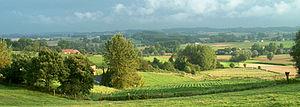
Le Pays des Collines est une région naturelle sise entre l'Escaut et la Dendre, caractérisée par son aspect vallonné. Topographiquement elle est la même que la région appelée « Ardennes flamandes » de la Région flamande immédiatement voisine. Son sommet, le Pottelberg se trouve sur la commune de Flobecq, juste à la frontière entre les deux régions linguistiques. Administrativement parlant, le Pays des Collines se trouve dans la province de Hainaut.